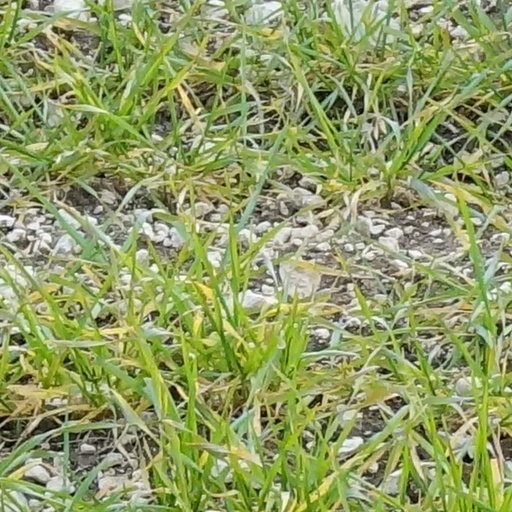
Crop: wheat